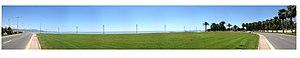
Zoysia tenuifolia, est une plante originaire d’Asie et des Mascareignes, aussi appelée "Gazon des Mascareignes", "Korean Velvet Grass", "No Mow Grass", "Gazon chinois" ou "Gazon africain". Du genre Zoysia, il présente un intérêt particulier pour ses caractéristiques de résistance à la sècheresse, aux fortes chaleurs, au piétinement, aux maladies, à l'ombre, au sel, au chlore… Le Zoysia tenuifolia, s'il dispose des conditions climatiques nécessaires, peut pousser sur une très large variété de sols : argileux à sableux, et même recouvrir des rochers.